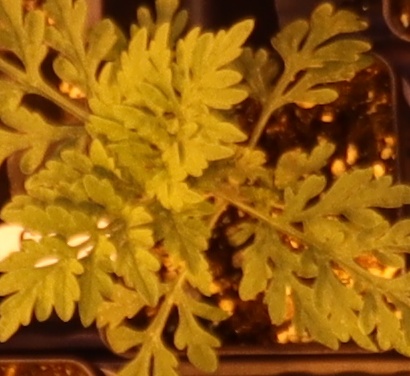
Label: Ragweed